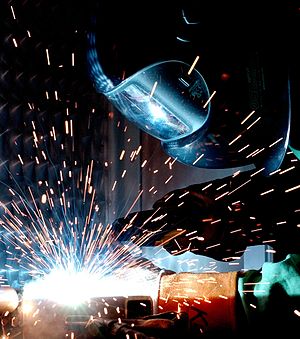
Svejsning
Bemærk at der anvendes skærm med specialglas ved svejsning.
Svejsning er en proces, hvor to materialer sammenføjes ved sammensmeltning enten i form af en elektrisk lysbue eller ved andre metoder.